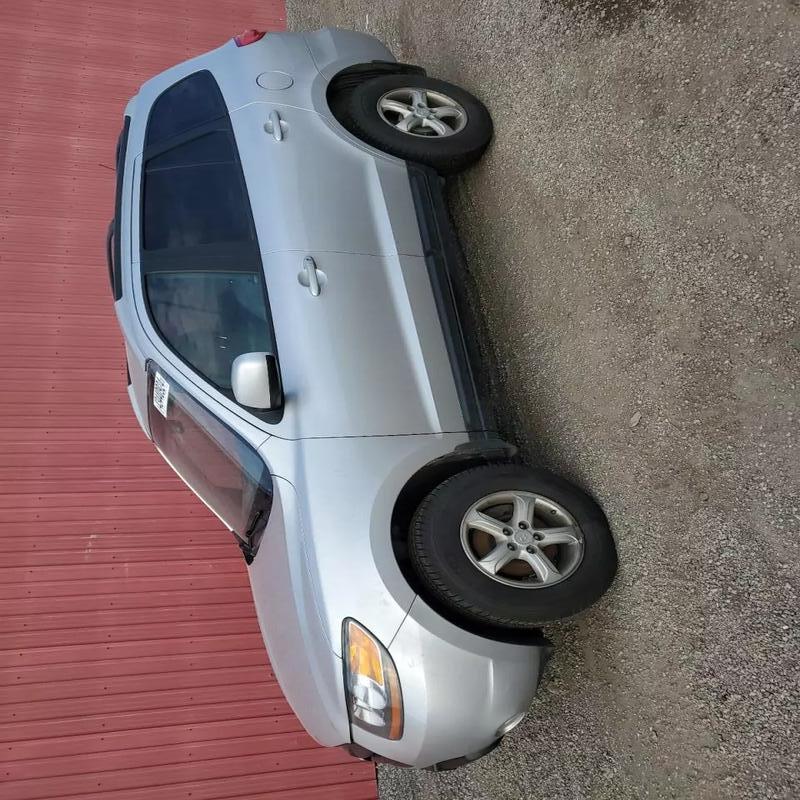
Aucun dommage détecté.
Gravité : aucun